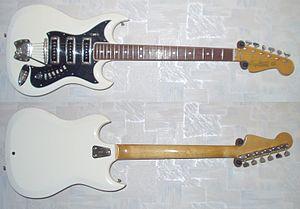
Hagström était un fabricant suédois d'instruments de musique. L'entreprise s'est d'abord illustrée dans la production d'accordéons, puis, à partir de 1958, s'est graduellement reconvertie dans la fabrication de guitares électriques, activité dans laquelle elle est devenue un des principaux fabricants européens, et aussi un des plus innovateurs. D'une production de masse dans les années 1960, elle a évolué vers des fabrications de haute qualité dans les années 1970 avant de devoir cesser son activité en 1983.